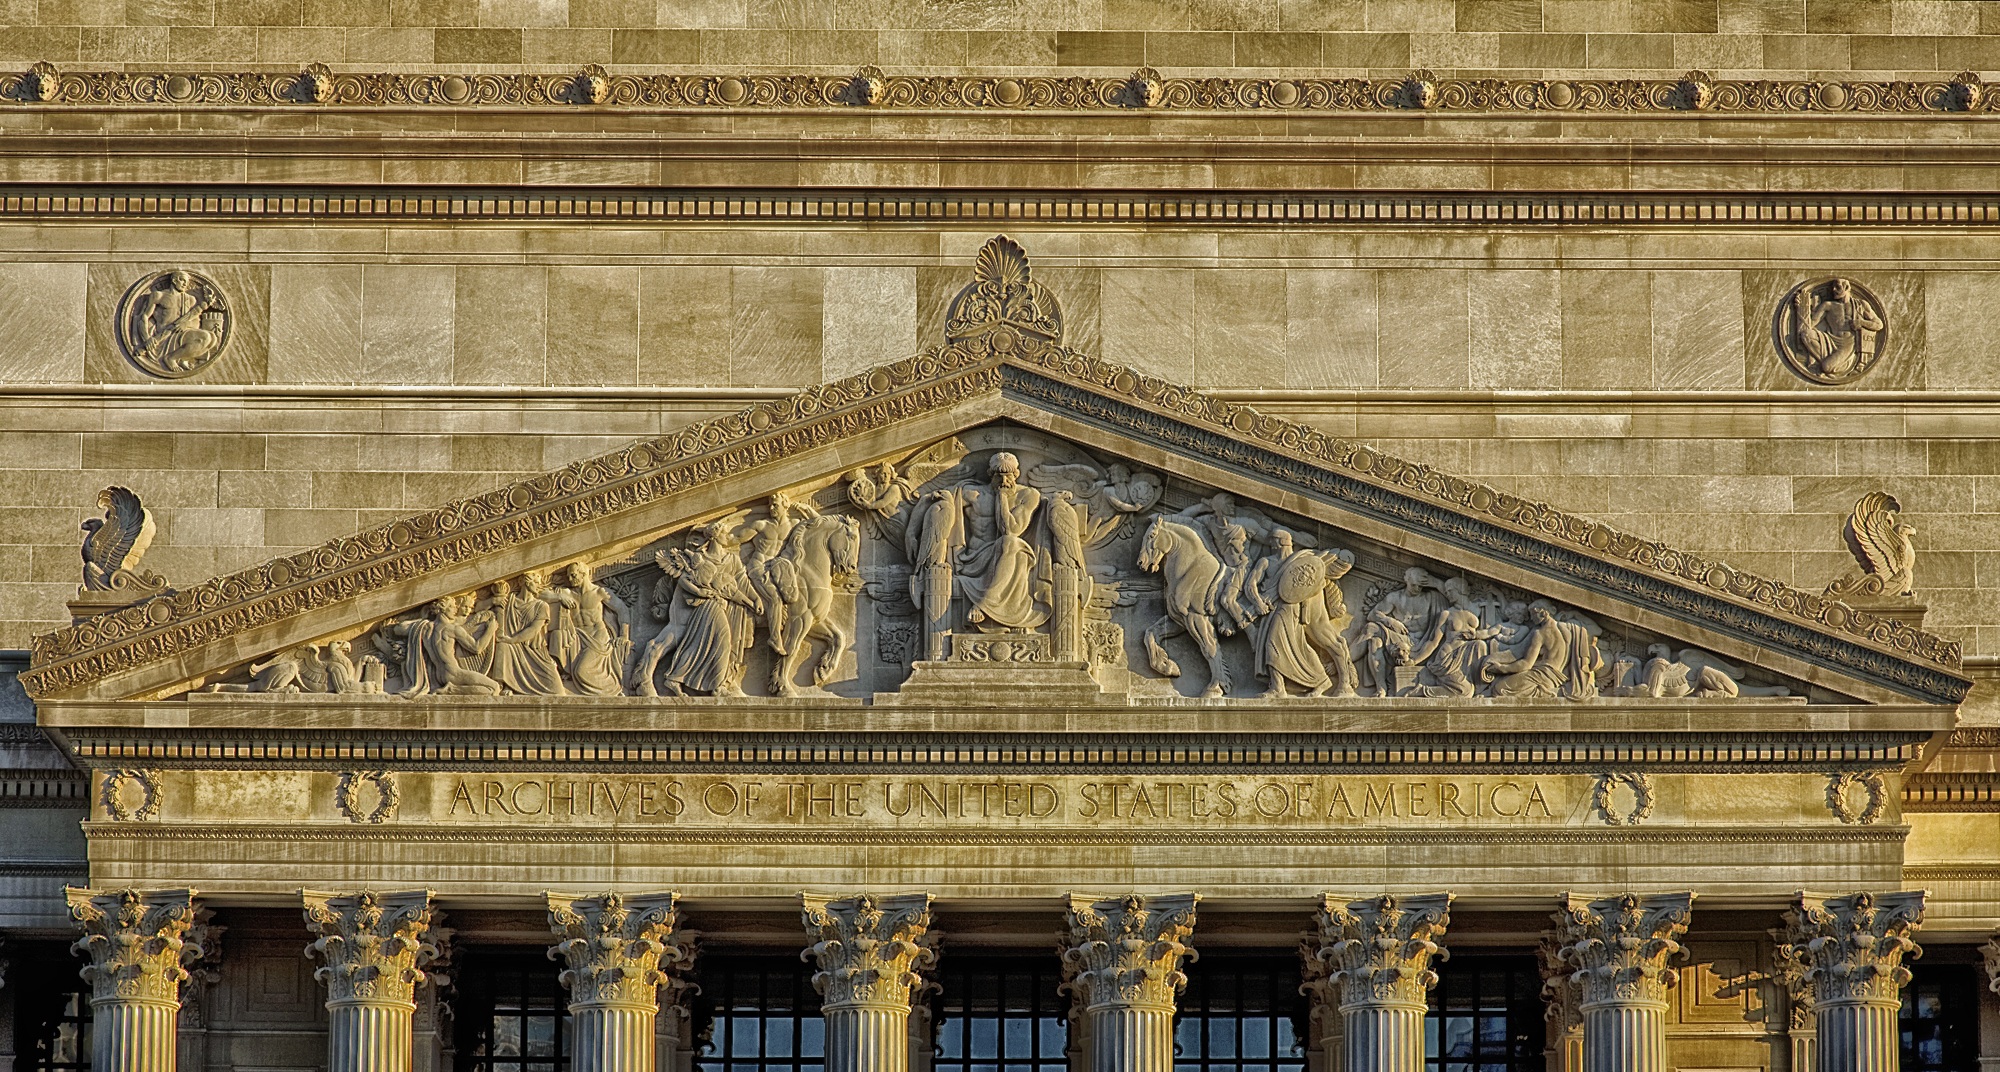
architecture, building, palace, panorama, macro, opera house, landmark, facade, historic, artwork, baptistery, hdr, synagogue, beautiful, basilica, washington dc, architectural detail, national archives, bas relief, classical architecture, ancient history, ancient roman architecture